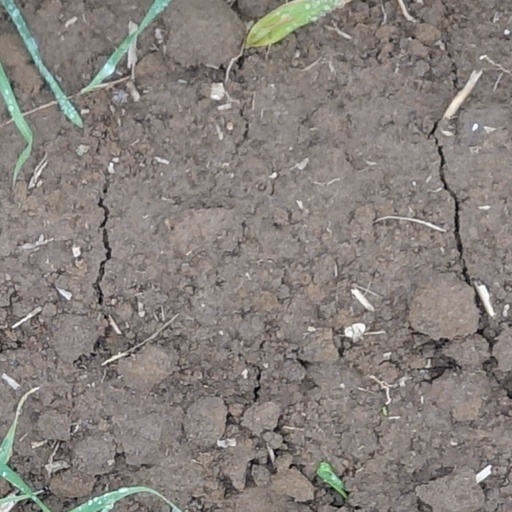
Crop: wheat